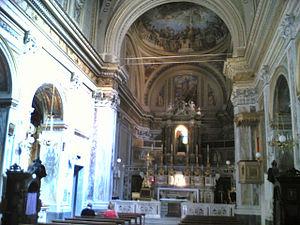
L'église Sant'Antonio a Tarsia est une église monumentale de Naples, donnant sur la place homonyme.